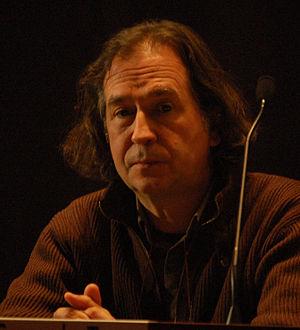
Xesús Miguel de Toro Santos, dit Suso de Toro, né le 10 juin 1956 à Saint-Jacques-de-Compostelle, est un écrivain espagnol d'expression galicienne.